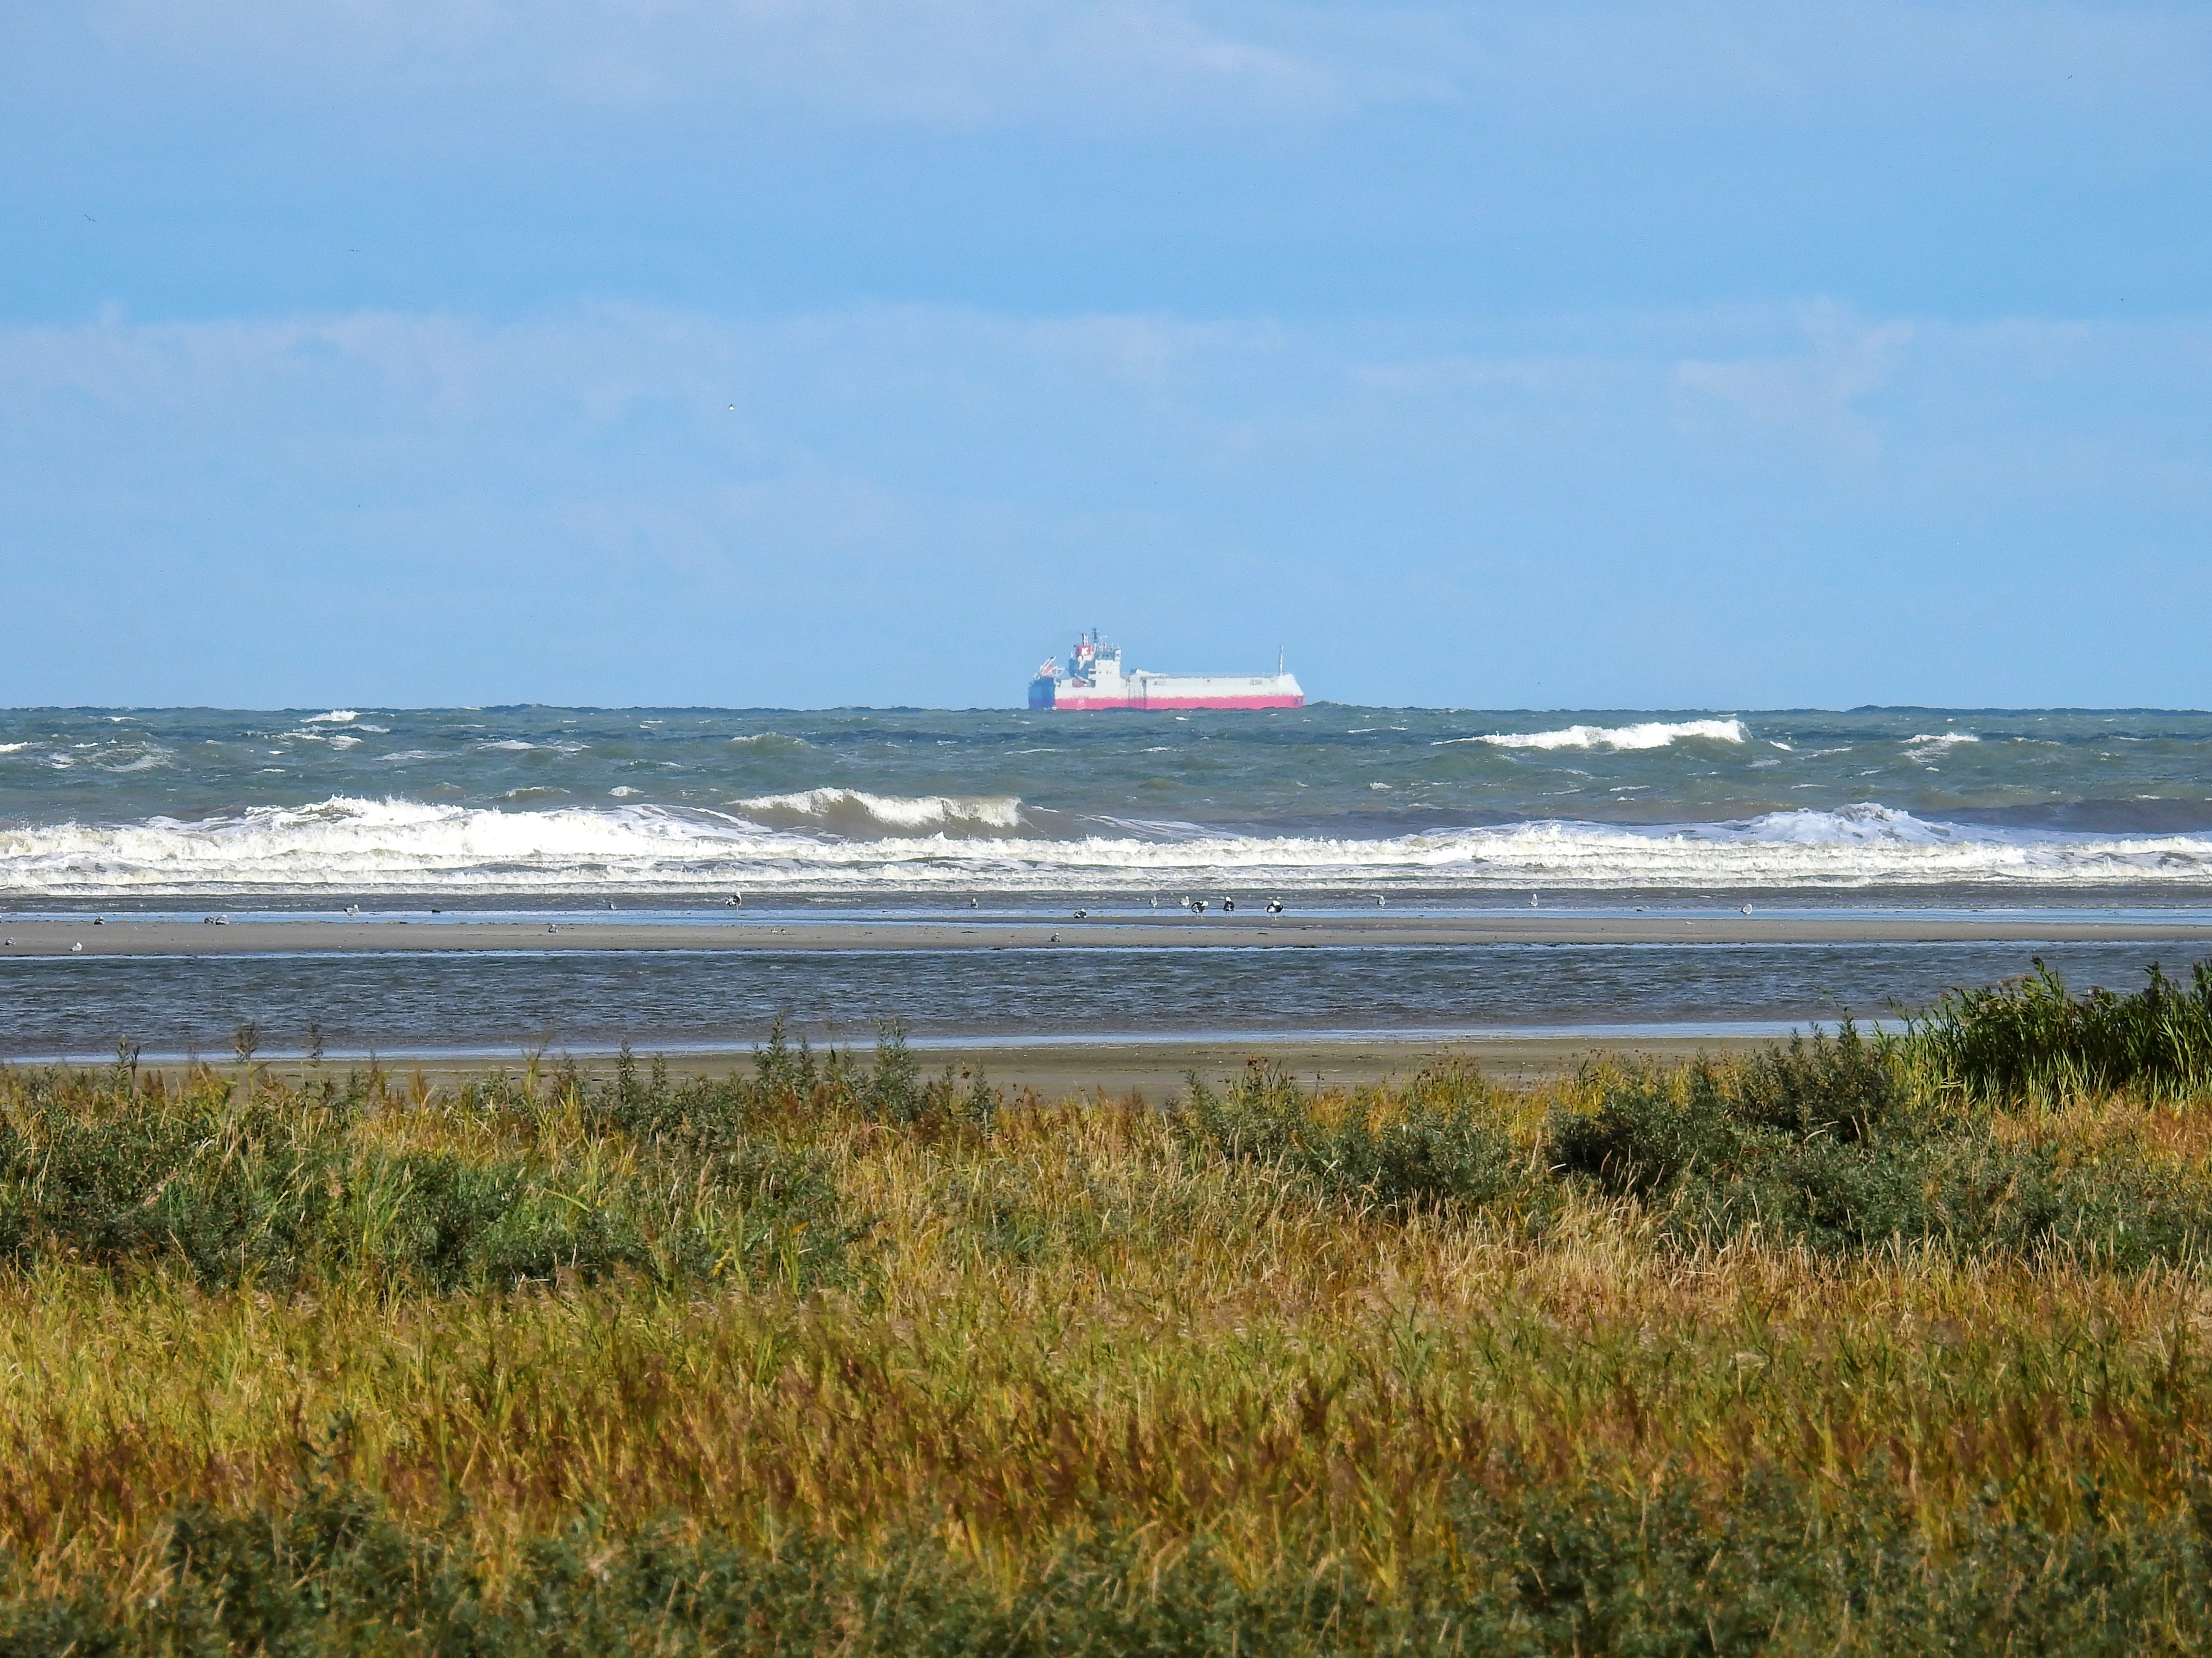
beach, landscape, sea, coast, water, sand, ocean, horizon, marsh, sky, shore, wave, lake, cliff, tower, bay, terrain, body of water, dunes, holland, netherlands, wide, habitat, north sea, cape, sand dunes, natural environment